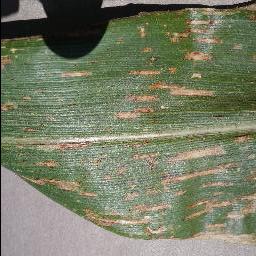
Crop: corn
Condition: (maize)_cercospora_spot_gray_spot